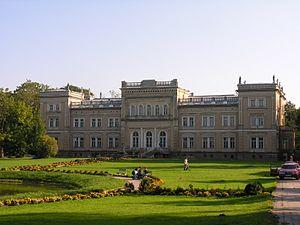
Plungė est une ville du nord-ouest de la Lituanie, de l'apskritis de Telšiai, située à 27 km à l'ouest de la ville de Telšiai. Le dernier recensement de 2001 fait état de 23 436 habitants.